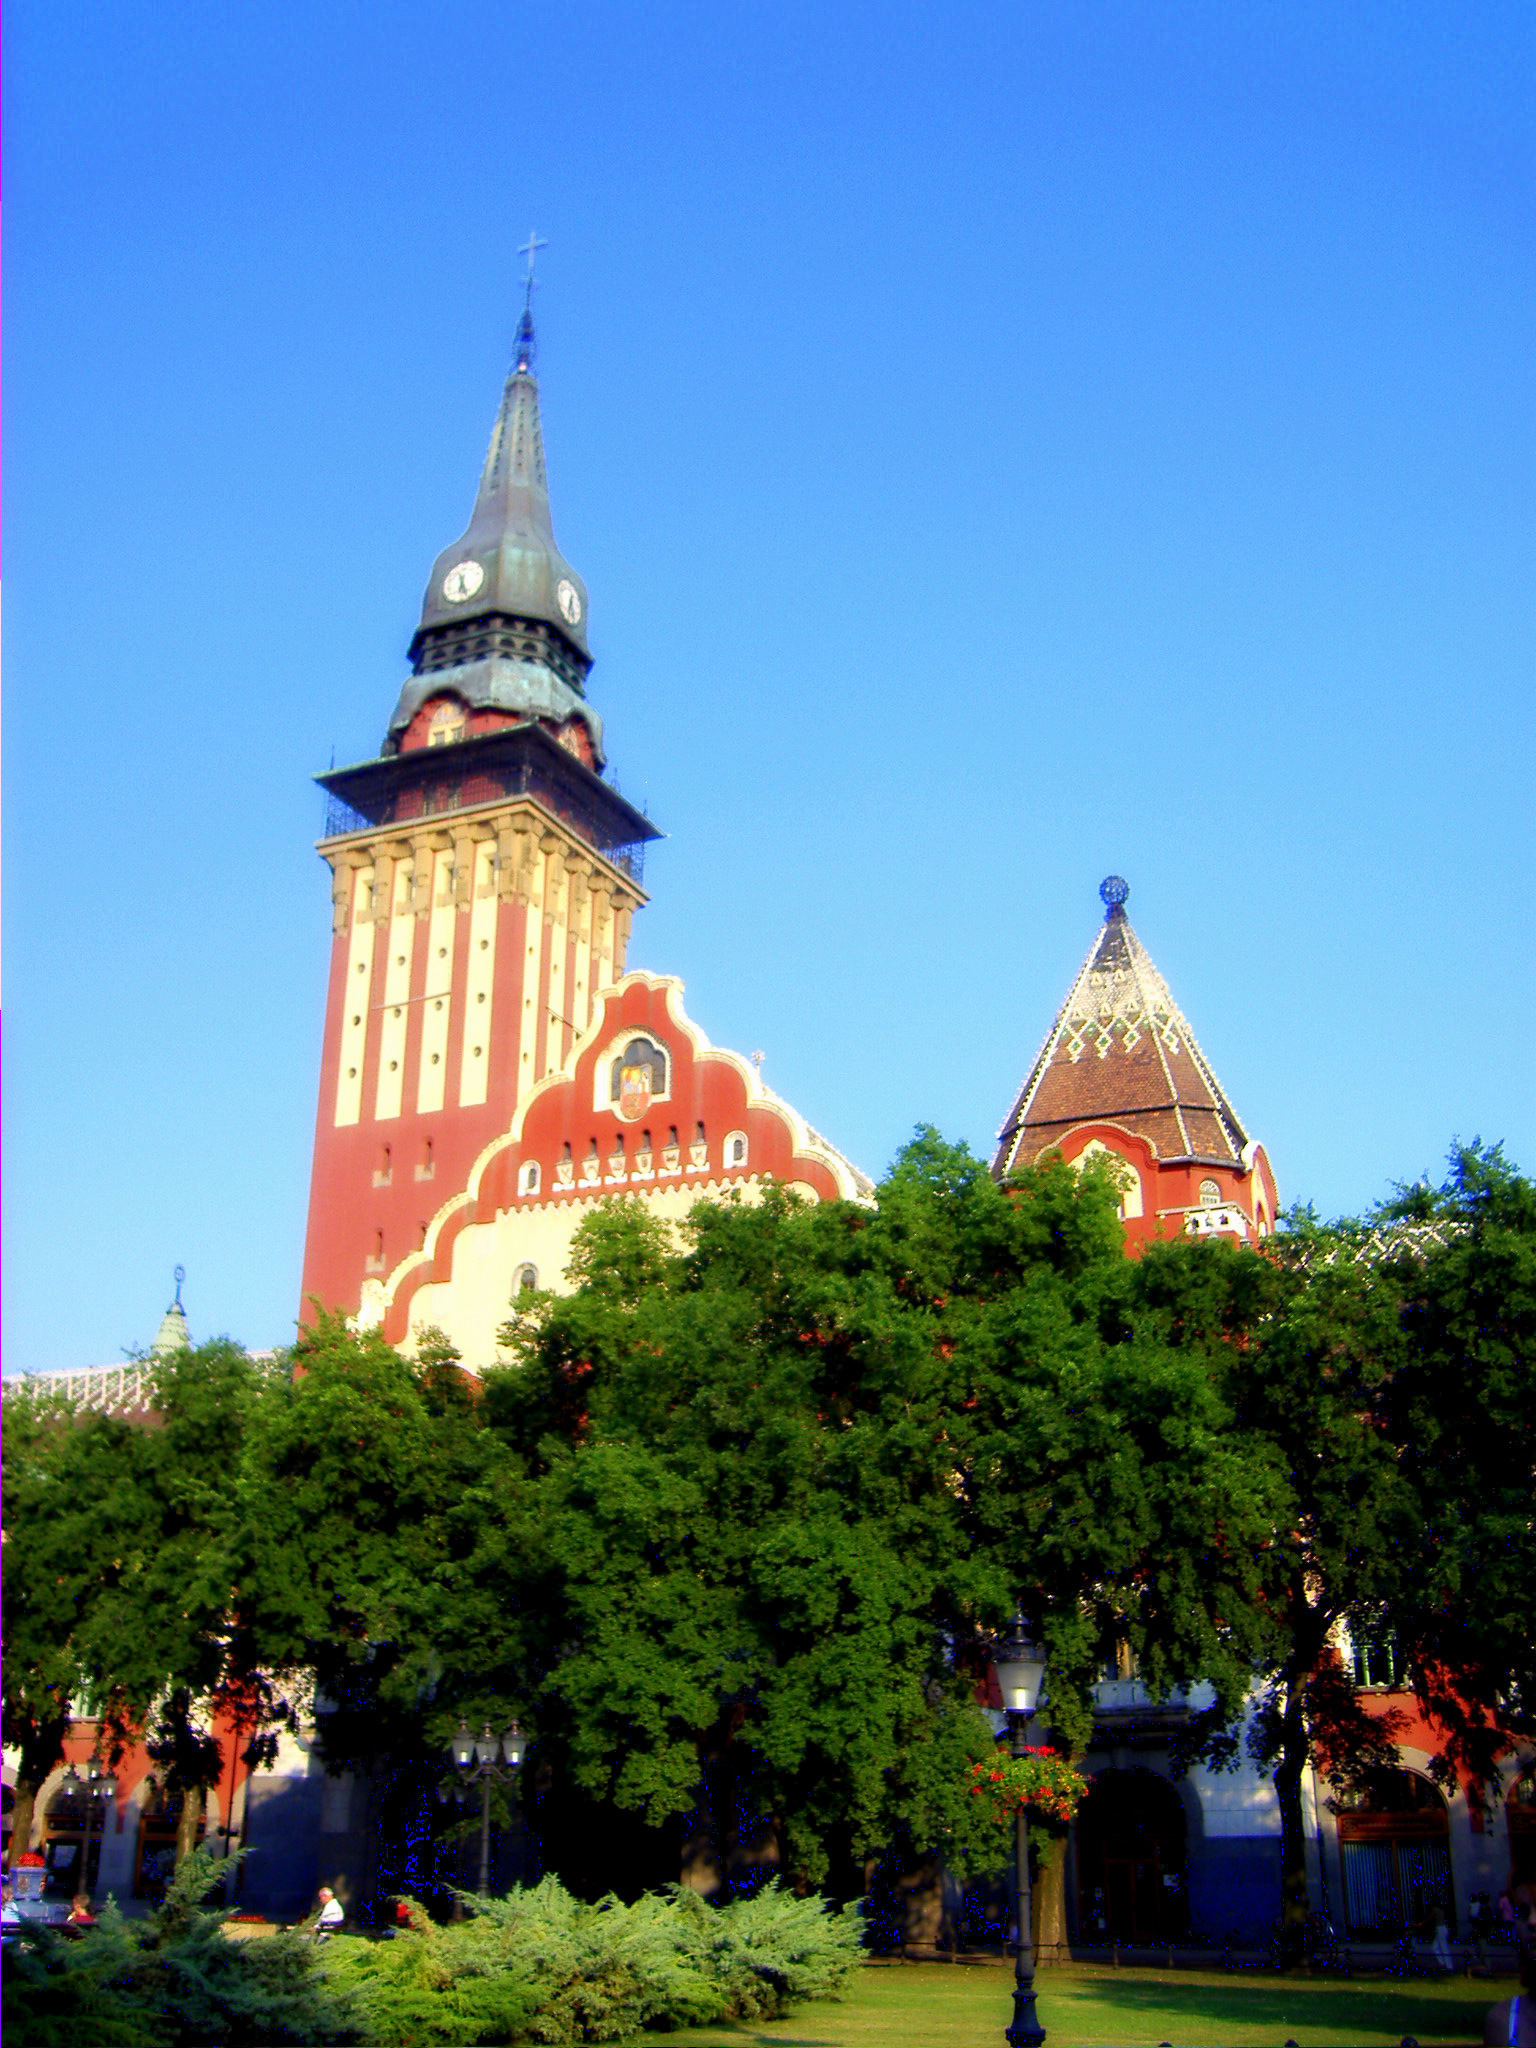
city, hall, tower, secession, building, style, attraction, vintage, classic, architecture, blue, sky, landmark, nature, tourist attraction, tree, steeple, tourism, spire, metropolitan area, plant, leisure, amusement park, plaza, evening